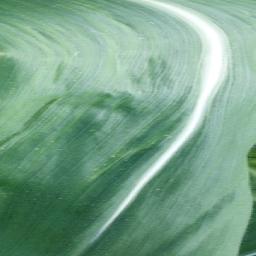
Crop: corn
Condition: (maize)_healthy